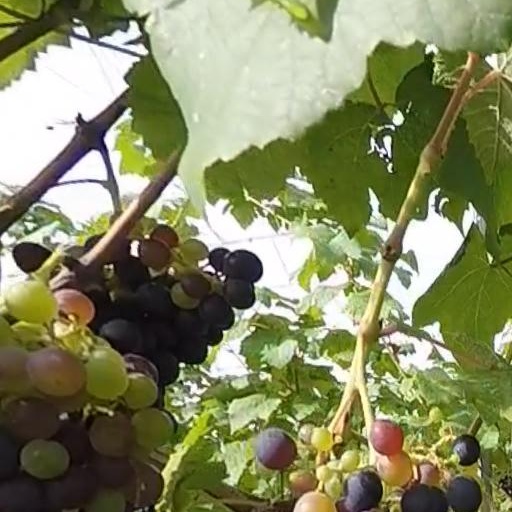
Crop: grape